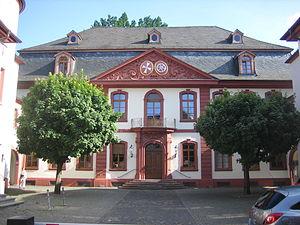
Hôtel de l'ordre du Saint-Sépulcre à Mayence, Corps de Logis
L’hôtel de l'ordre du Saint-Sépulcre est un édifice historique allemand de la ville de Mayence. Propriété du diocèse de Mayence, il abrite le siège de l'ordinariat ecclésiastique.
Johann Caspar Bagnato est un architecte allemand.